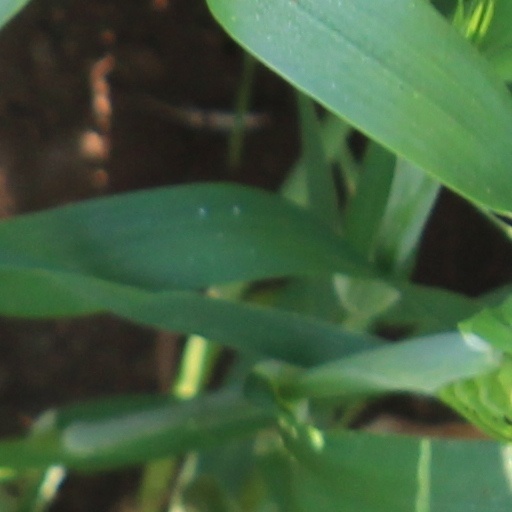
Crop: wheat